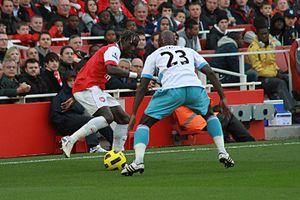
Hérita N'Kongolo Ilunga, né le 25 février 1982 à Kinshasa, est un footballeur international congolais qui évolue au poste de défenseur.